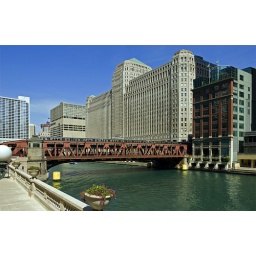
Once the largest building in the world owned by the Kennedy family. A nice view from the river walk at downtown Chicago.